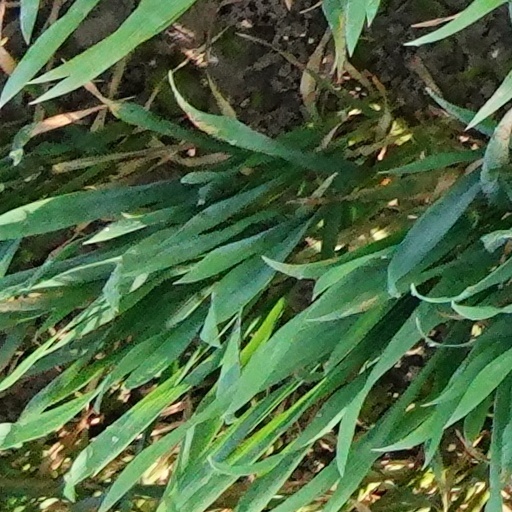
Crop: wheat